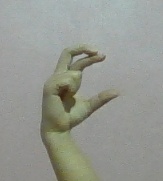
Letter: thal